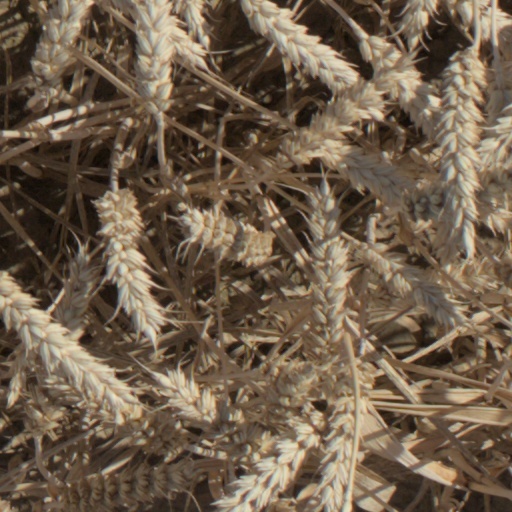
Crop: wheat